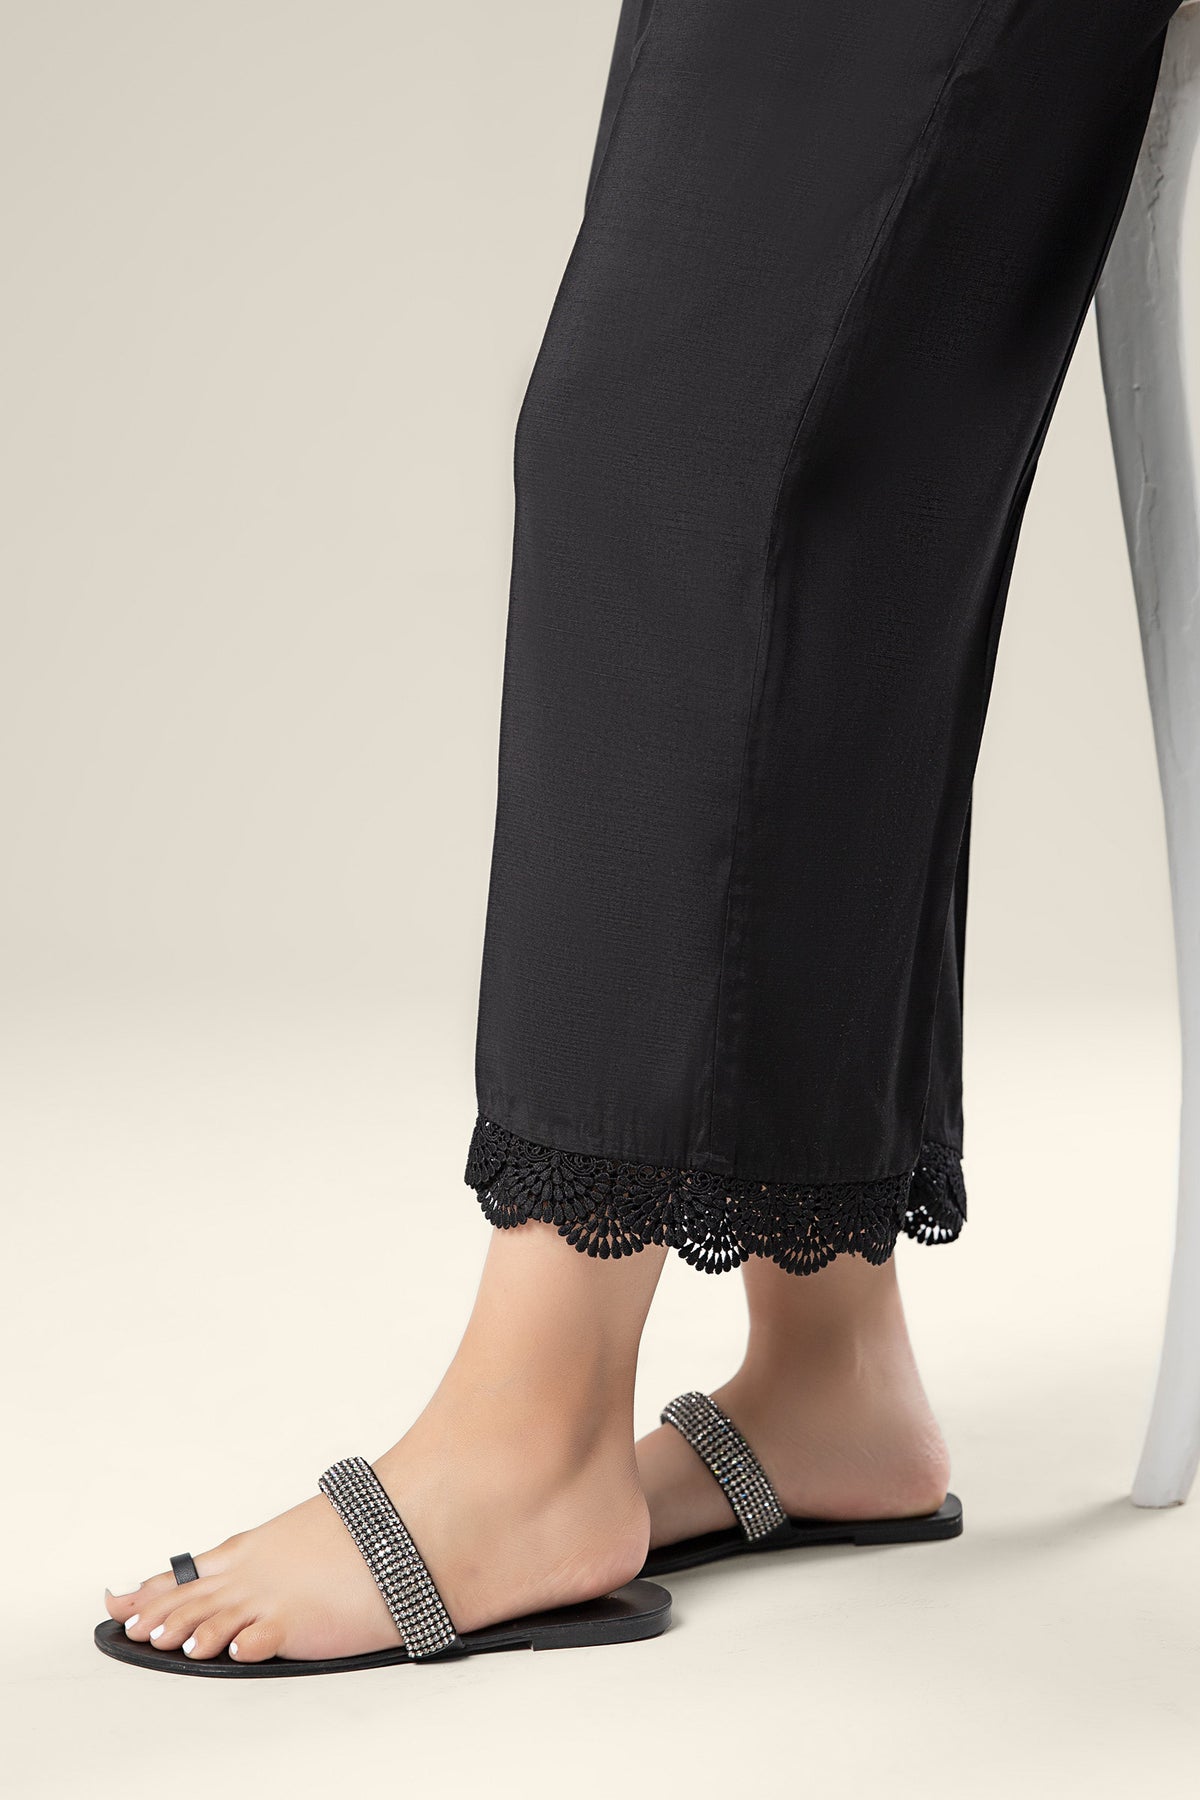
black lace trim satin pants